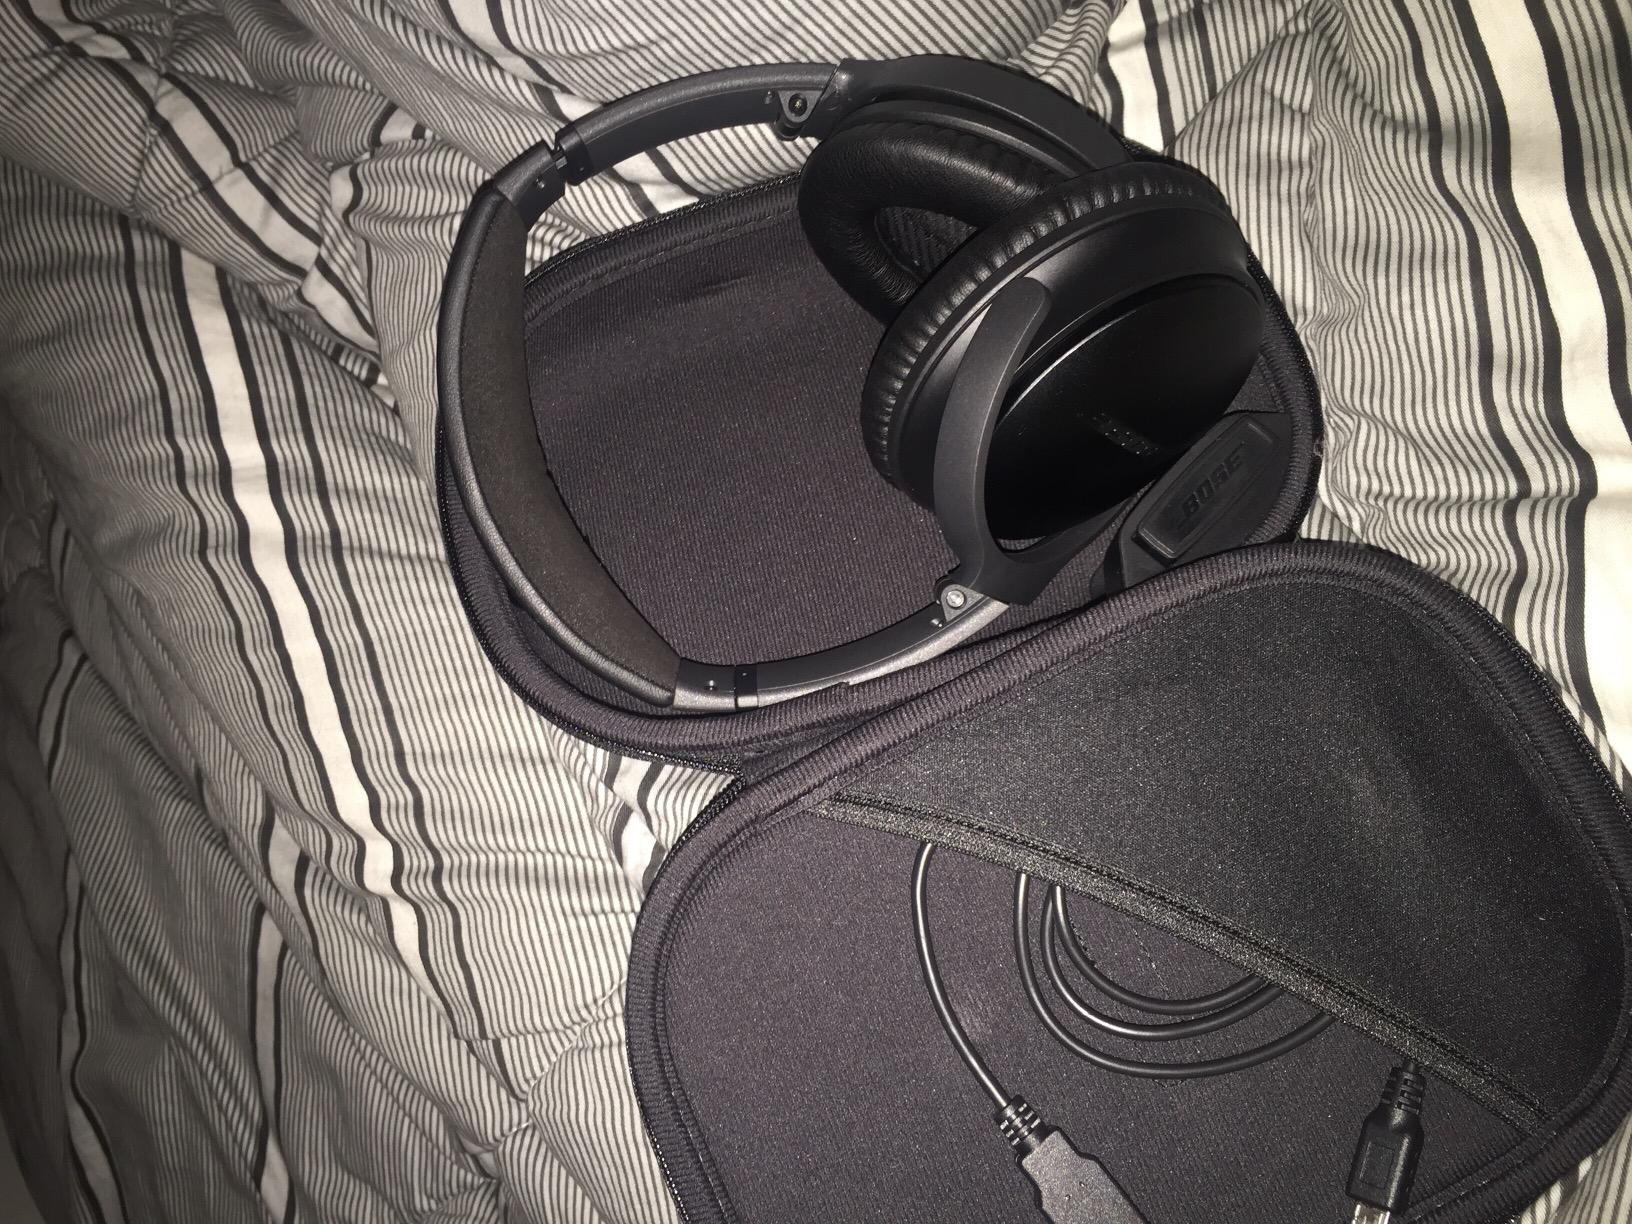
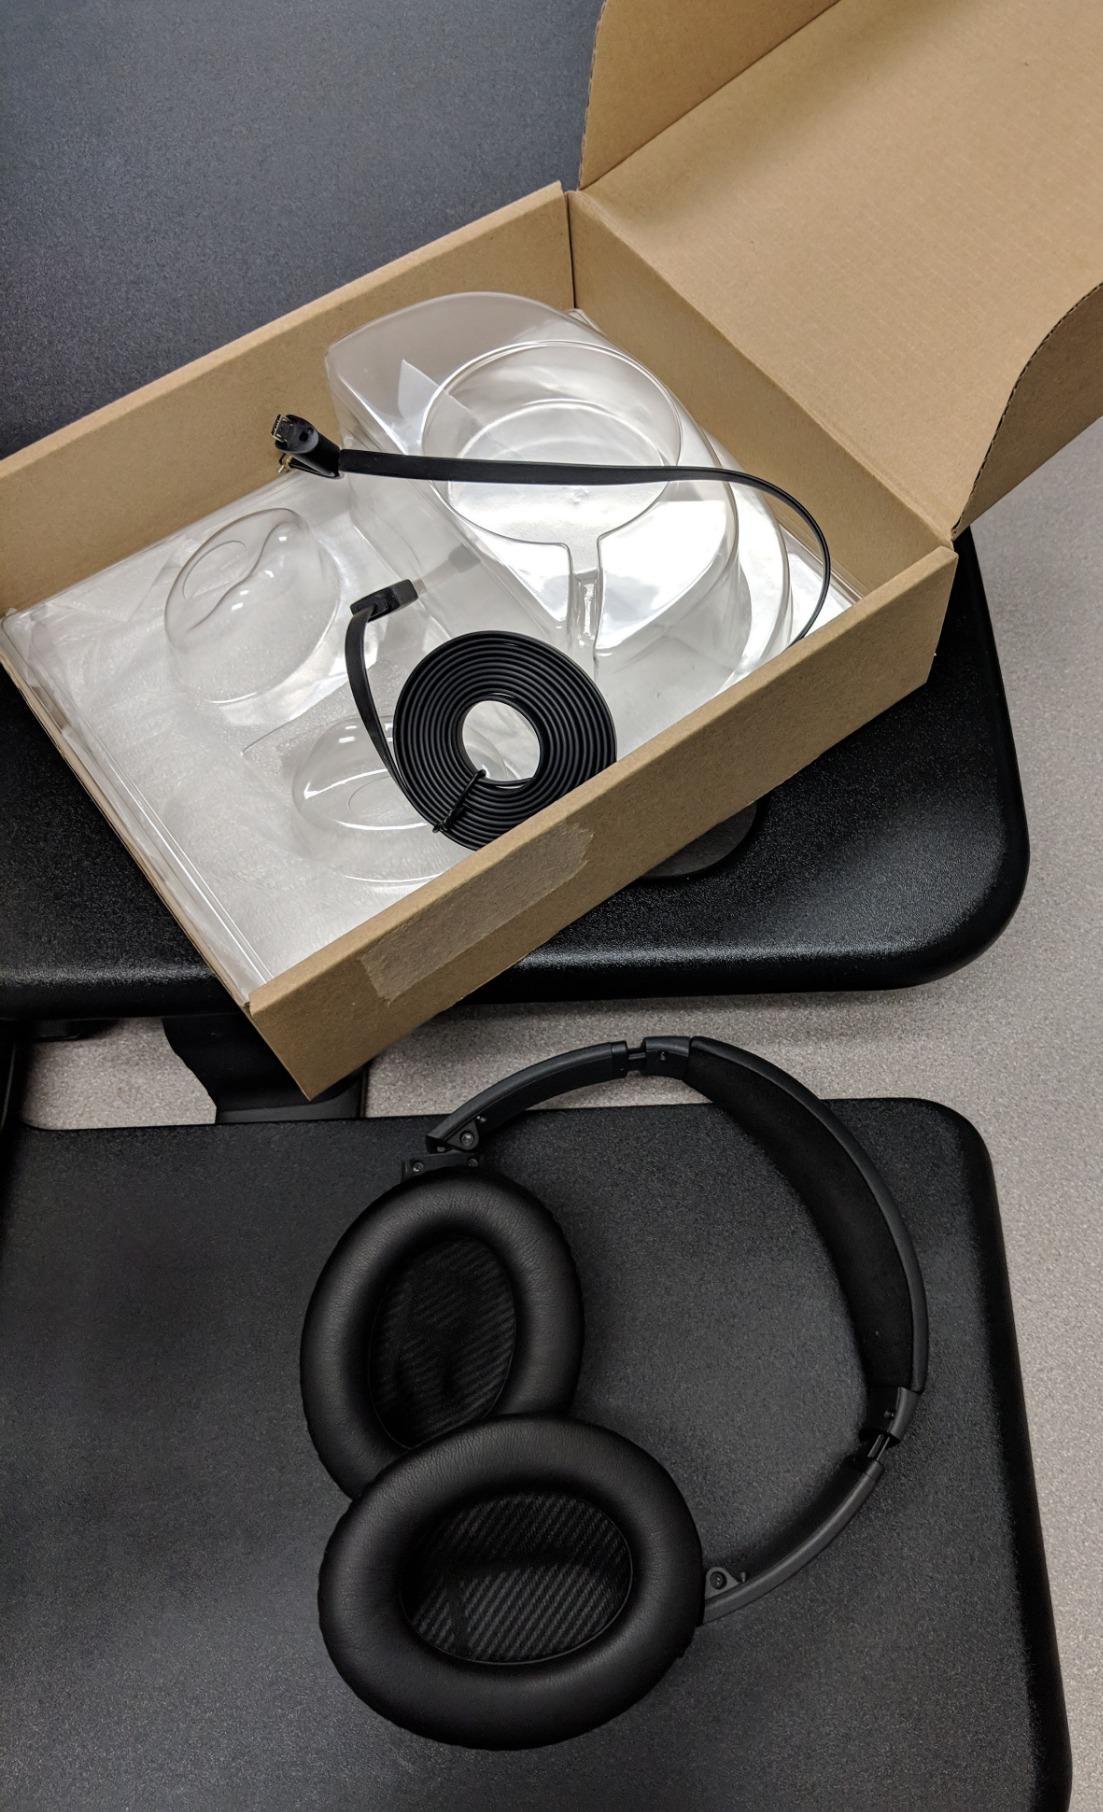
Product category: headphones
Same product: yes